Italy national rugby league team

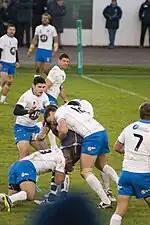
The Italian team playing in their second kit against Scotland in the 2013 World Cup

Italy were drawn in Pool C alongside Scotland, Tonga and they also played an inter-group match against co-hosts Wales. Their tournament began with an upset victory over the co-hosts at Cardiff's Millennium Stadium. In their second match, the 'Azzuri' took on Scotland who were coming off an upset win of their own against Tonga. The match turned out to be a thriller and it was tight with a high scoring draw being the result. Italy then had to just win their last pool match against Tonga after Scotland won their match and finished their pool-stage campaign with the same points differential the Italians were currently on. Tonga had nothing but pride to play for after their hopes of qualification had vanished but they shocked Napolitano's men by keeping them scoreless and therefore eliminating Italy from having any chance to play in the 2013 World Cup knockout round.